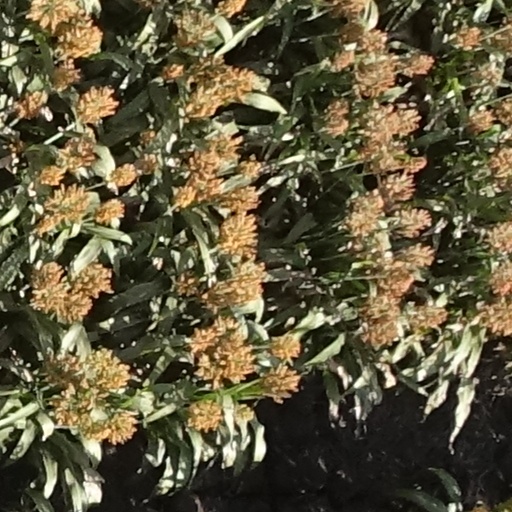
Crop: sorghum